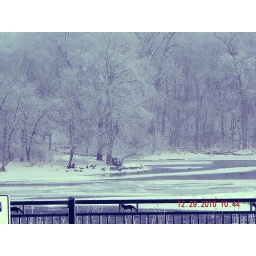
Mother nature took trees with an ugly brown winter coat and dipped them in pure white ice fog.